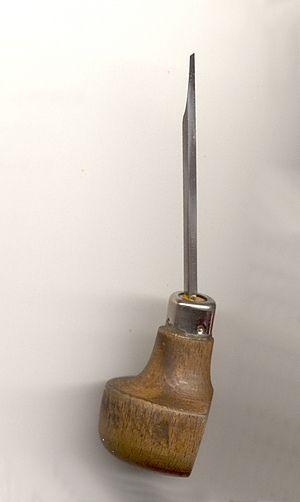
Le burin est l’un des principaux outils utilisés en taille-douce pour réaliser des gravures à la ligne. Ce terme désigne également la plaque gravée au burin ainsi que les impressions qui en sont tirées. « Le mode d'impression propre à cette technique se nomme “impression en taille-douce”, cette dernière n'étant pas uniquement celle de la gravure au burin, mais s'appliquant à l'ensemble de l'impression de la gravure en creux. Notons cependant que pour certains puristes, qui veulent en conserver le premier sens, la taille-douce est uniquement la gravure au burin. » Le burin sert aussi dans la gravure sur bois de bout — qui est cependant une technique de taille d'épargne et non de taille-douce.